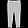
Label: Trouser